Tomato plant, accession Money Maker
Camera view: vertical (180 deg); turntable rotation: 150 degrees
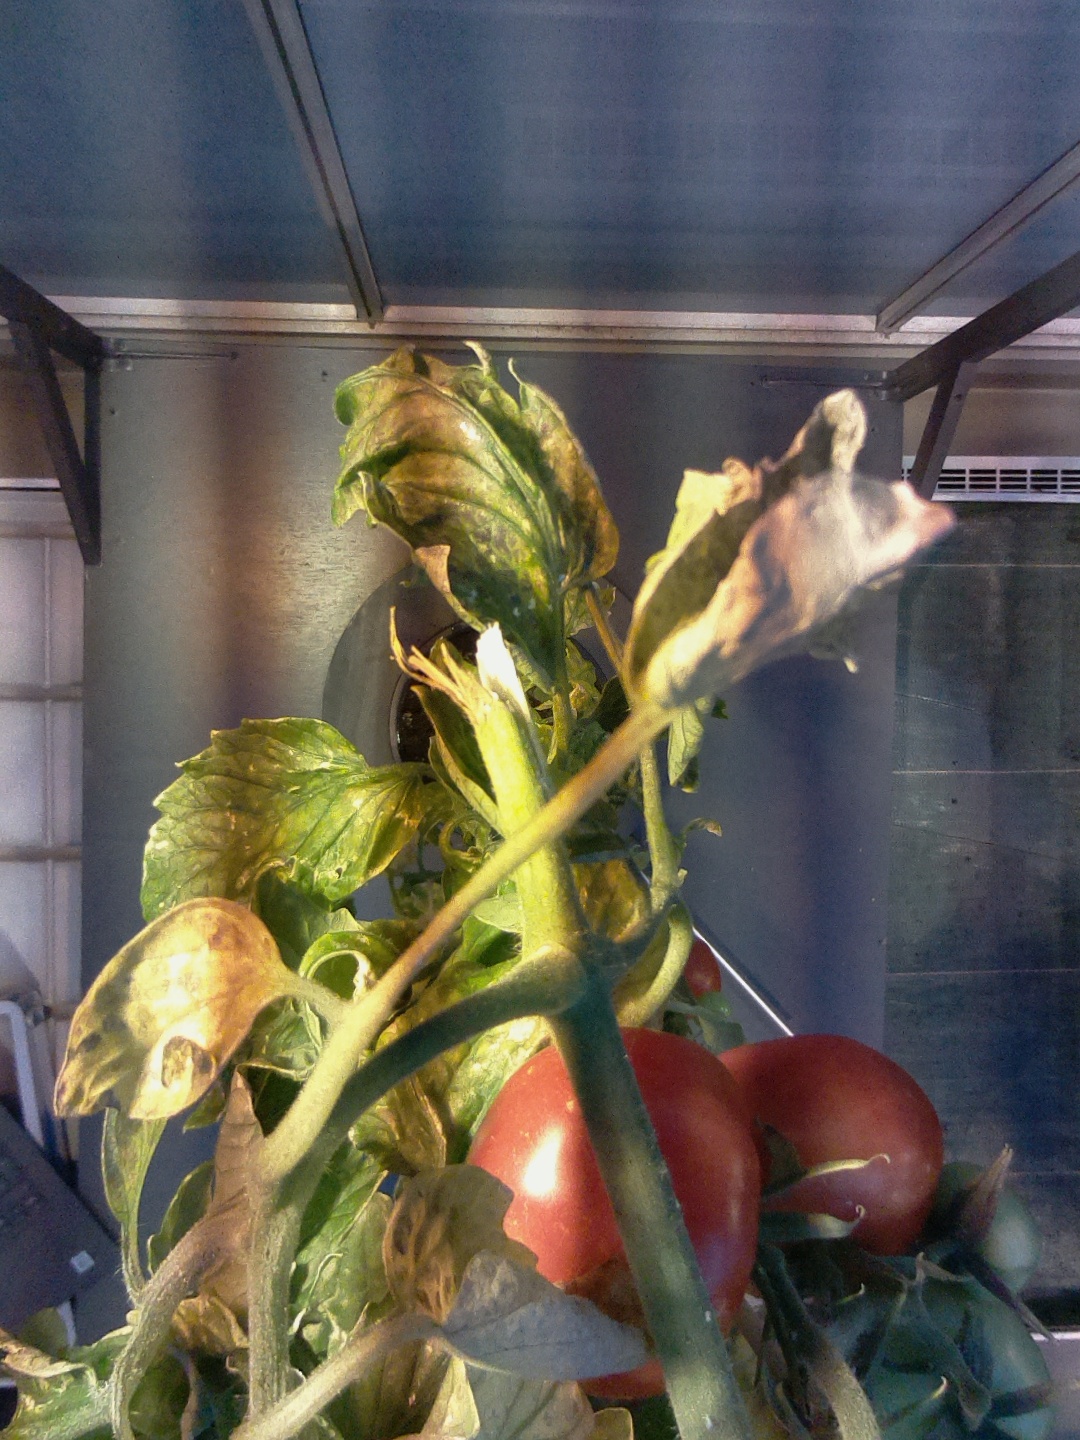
BBCH growth stage 85: 50%-60% of fruits show typical fully ripe color